Agno, Ticino

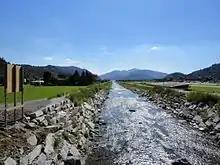
Vedeggio river at Agno. The river bed correction in 1906 opened new farm land in Agno

Because of its strategic location at the northern end of an arm of Lake Lugano and along the Varese-Ponte Tresa-Monte Ceneri road, Agno was possibly the center of a Roman Pagus. Some of the archeological finds from Roman Agno are in the local Museo plebano. As a central town, Agno became a commercial center with numerous market privileges. One of these markets, the Fair of S. Provino (second Monday in March) has survived to this day.